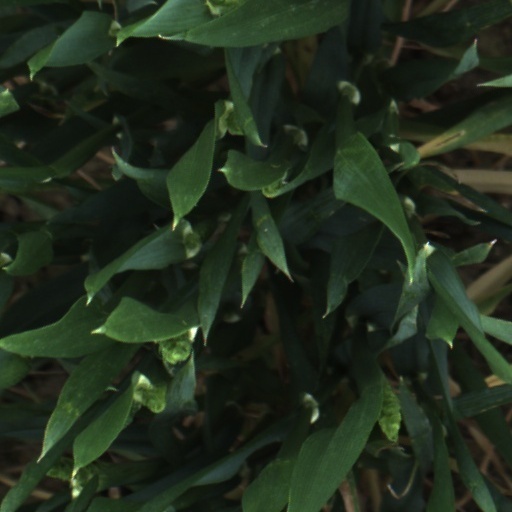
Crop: wheat